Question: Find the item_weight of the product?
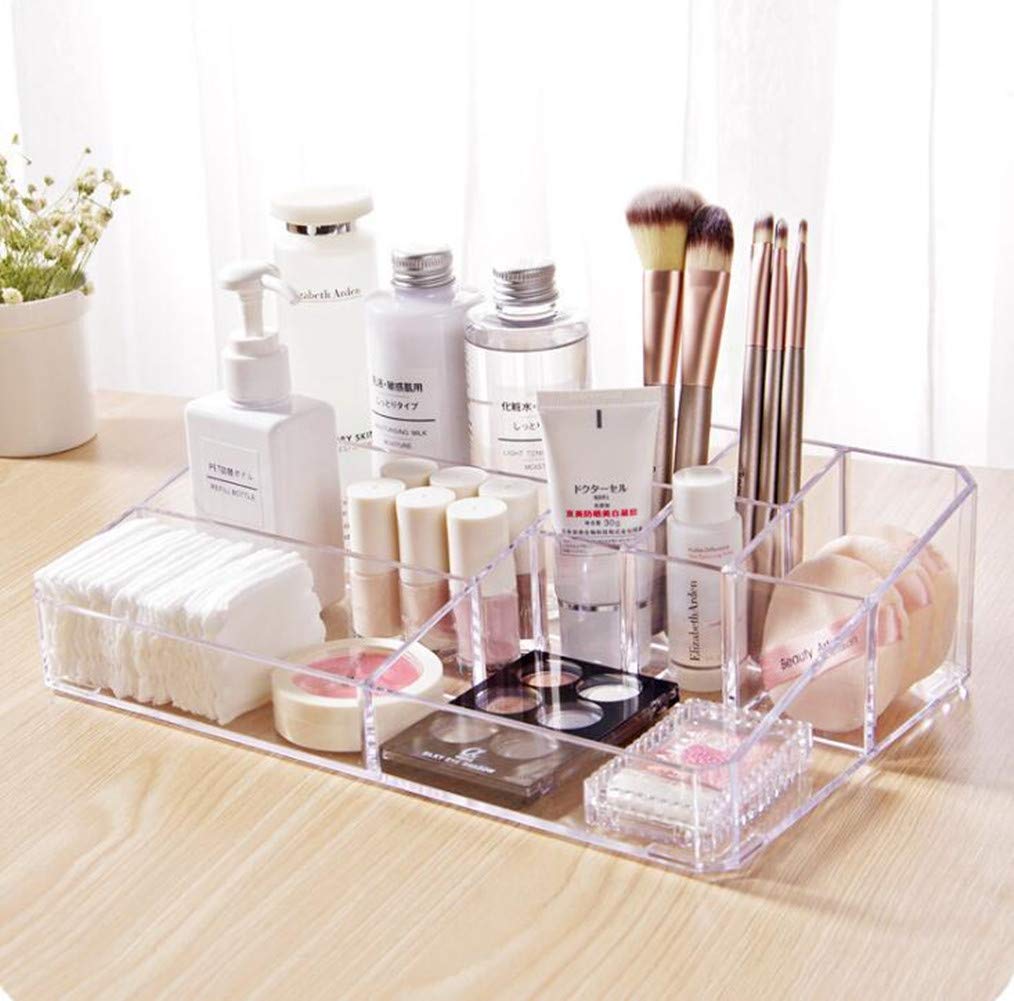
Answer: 30.0 gram